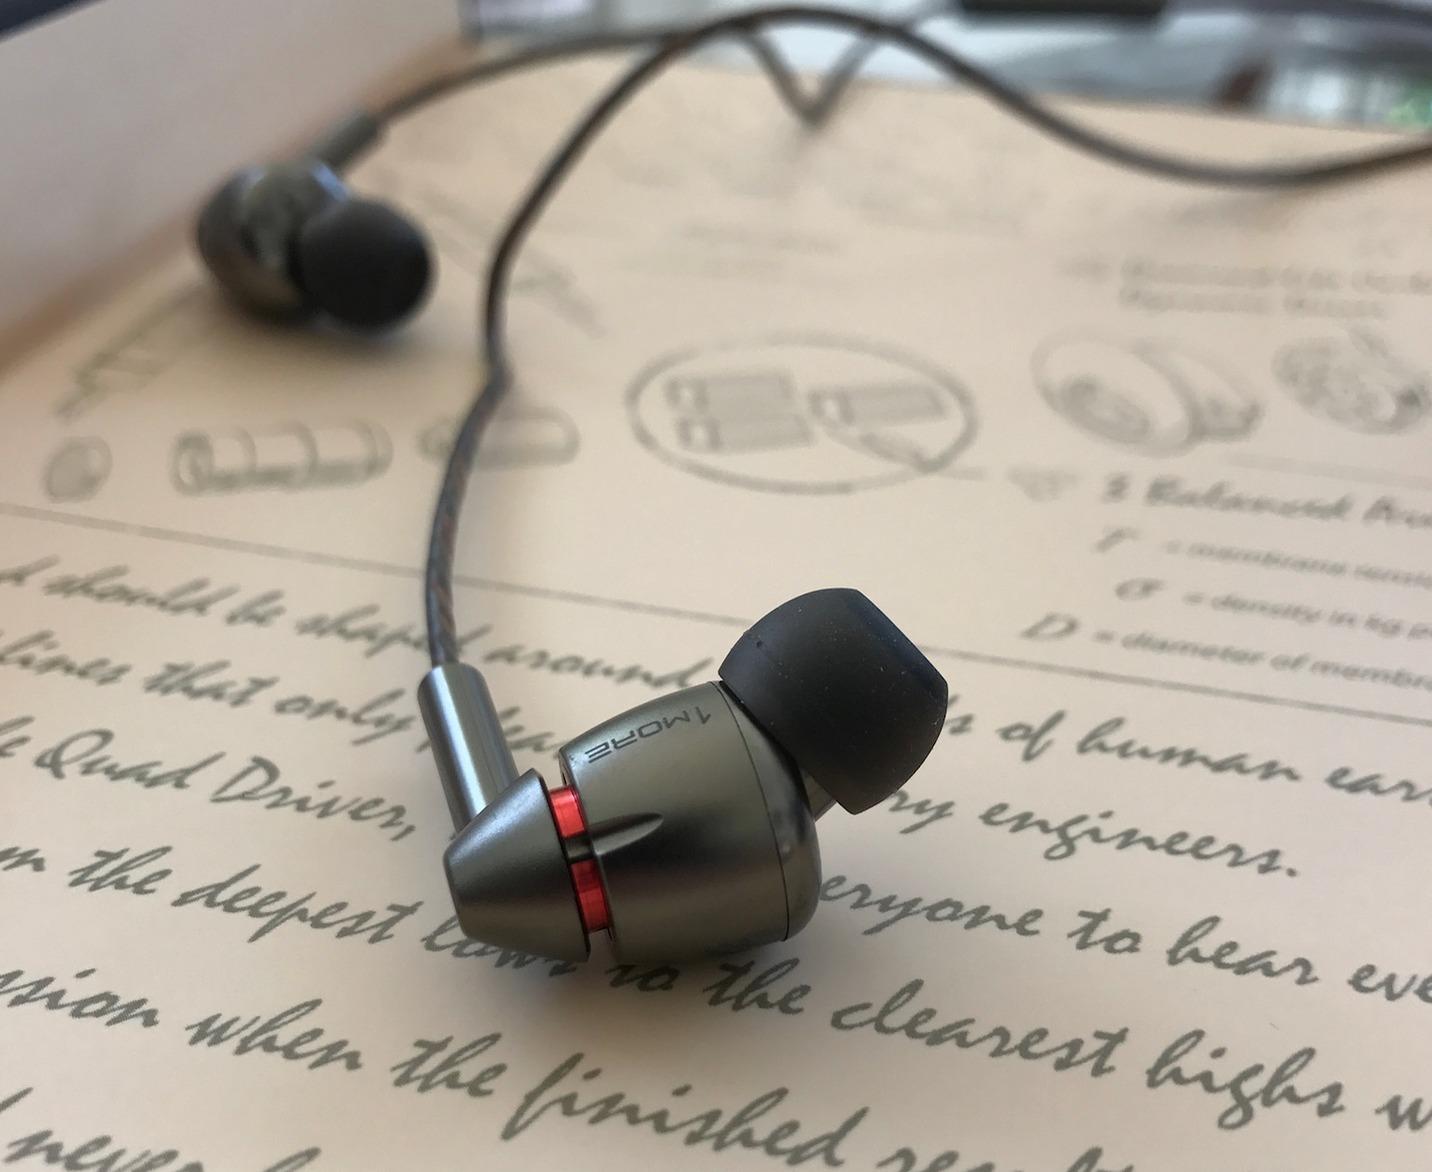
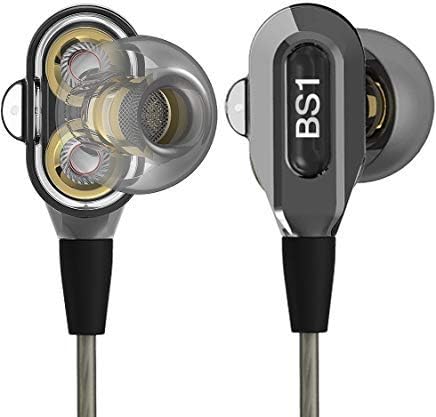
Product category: headphones
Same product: no